Villards-d'Héria

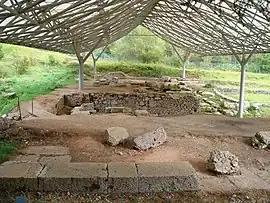
Gallo-Roman archaeological site

Villards-d'Héria is a commune in the Jura department in the Bourgogne-Franche-Comté region in eastern France.